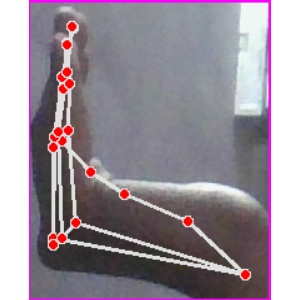
अक्षर: स